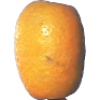
Label: kumquats